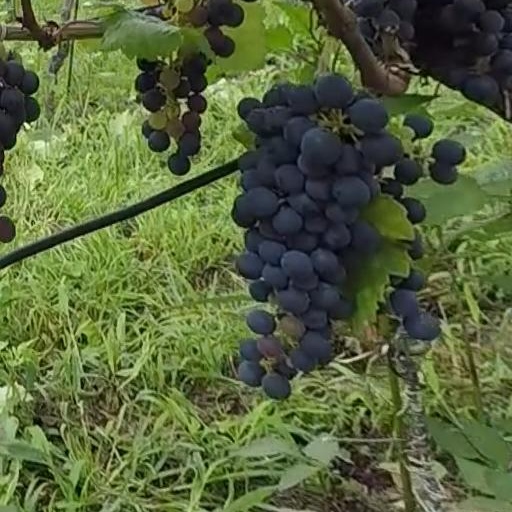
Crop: grape